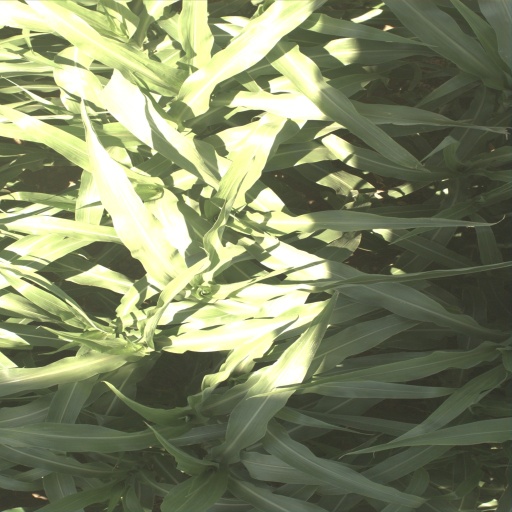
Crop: sorghum